Frédéric Neyrat

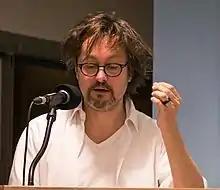
Frédéric Neyrat

Frédéric Neyrat is a French philosopher with expertise in environmental humanities, contemporary theory, and media culture. He is a Professor in the English department of UW-Madison (USA), contributor on the electronic platform Alienocene, and a member of the editorial board of the journals "Lignes" and "Multitudes". He wrote "The Unconstructable Earth: An Ecology of separation", "Literature and Materialisms", "L’Ange Noir de l’Histoire: Cosmos et Technique de l’Afrofuturisme" (MF, 2021), "Cosmos Expérimental," and "Le Cosmos de Walter Benjamin: Un Communisme du Lointain".